Musk

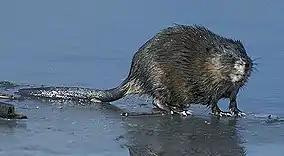
"Ondatra zibethicus", the muskrat

The musk deer belongs to the family Moschidae and lives in Tibet, India, Nepal, Pakistan, Afghanistan, China, Siberia, Mongolia, Manchuria, Korea and North Vietnam.